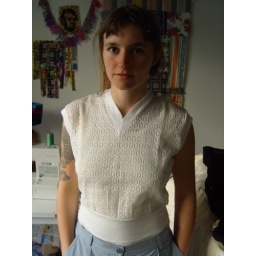
I can get more, in sizes and original brown paper wrappings!